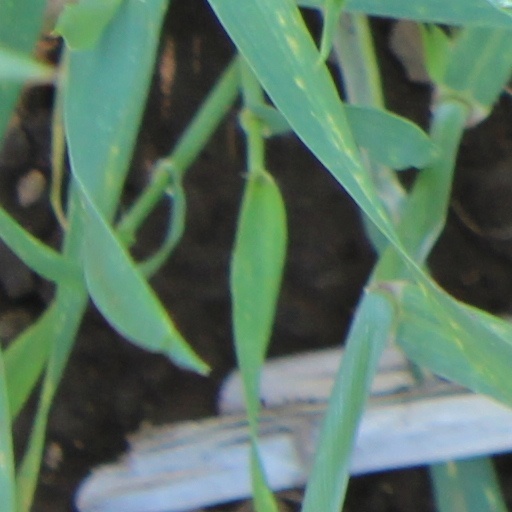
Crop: wheat